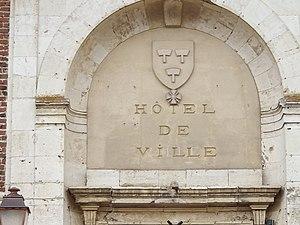
Mailly-Maillet
Mailly-Maillet est une commune française située dans le département de la Somme en région Hauts-de-France.